Château de Terre-Neuve

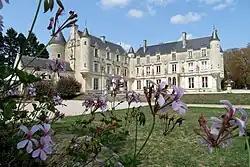

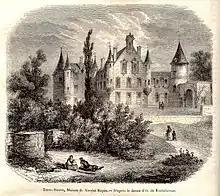

The Castle of Terre Neuve is an historic château in Fontenay-le-Comte, Vendée, Pays de la Loire, France. It has been listed as an official historical monument by the French Ministry of Culture since 1978. The Castle of Terre Neuve was built in the 1580s and 1590s for Nicolas Rapin.